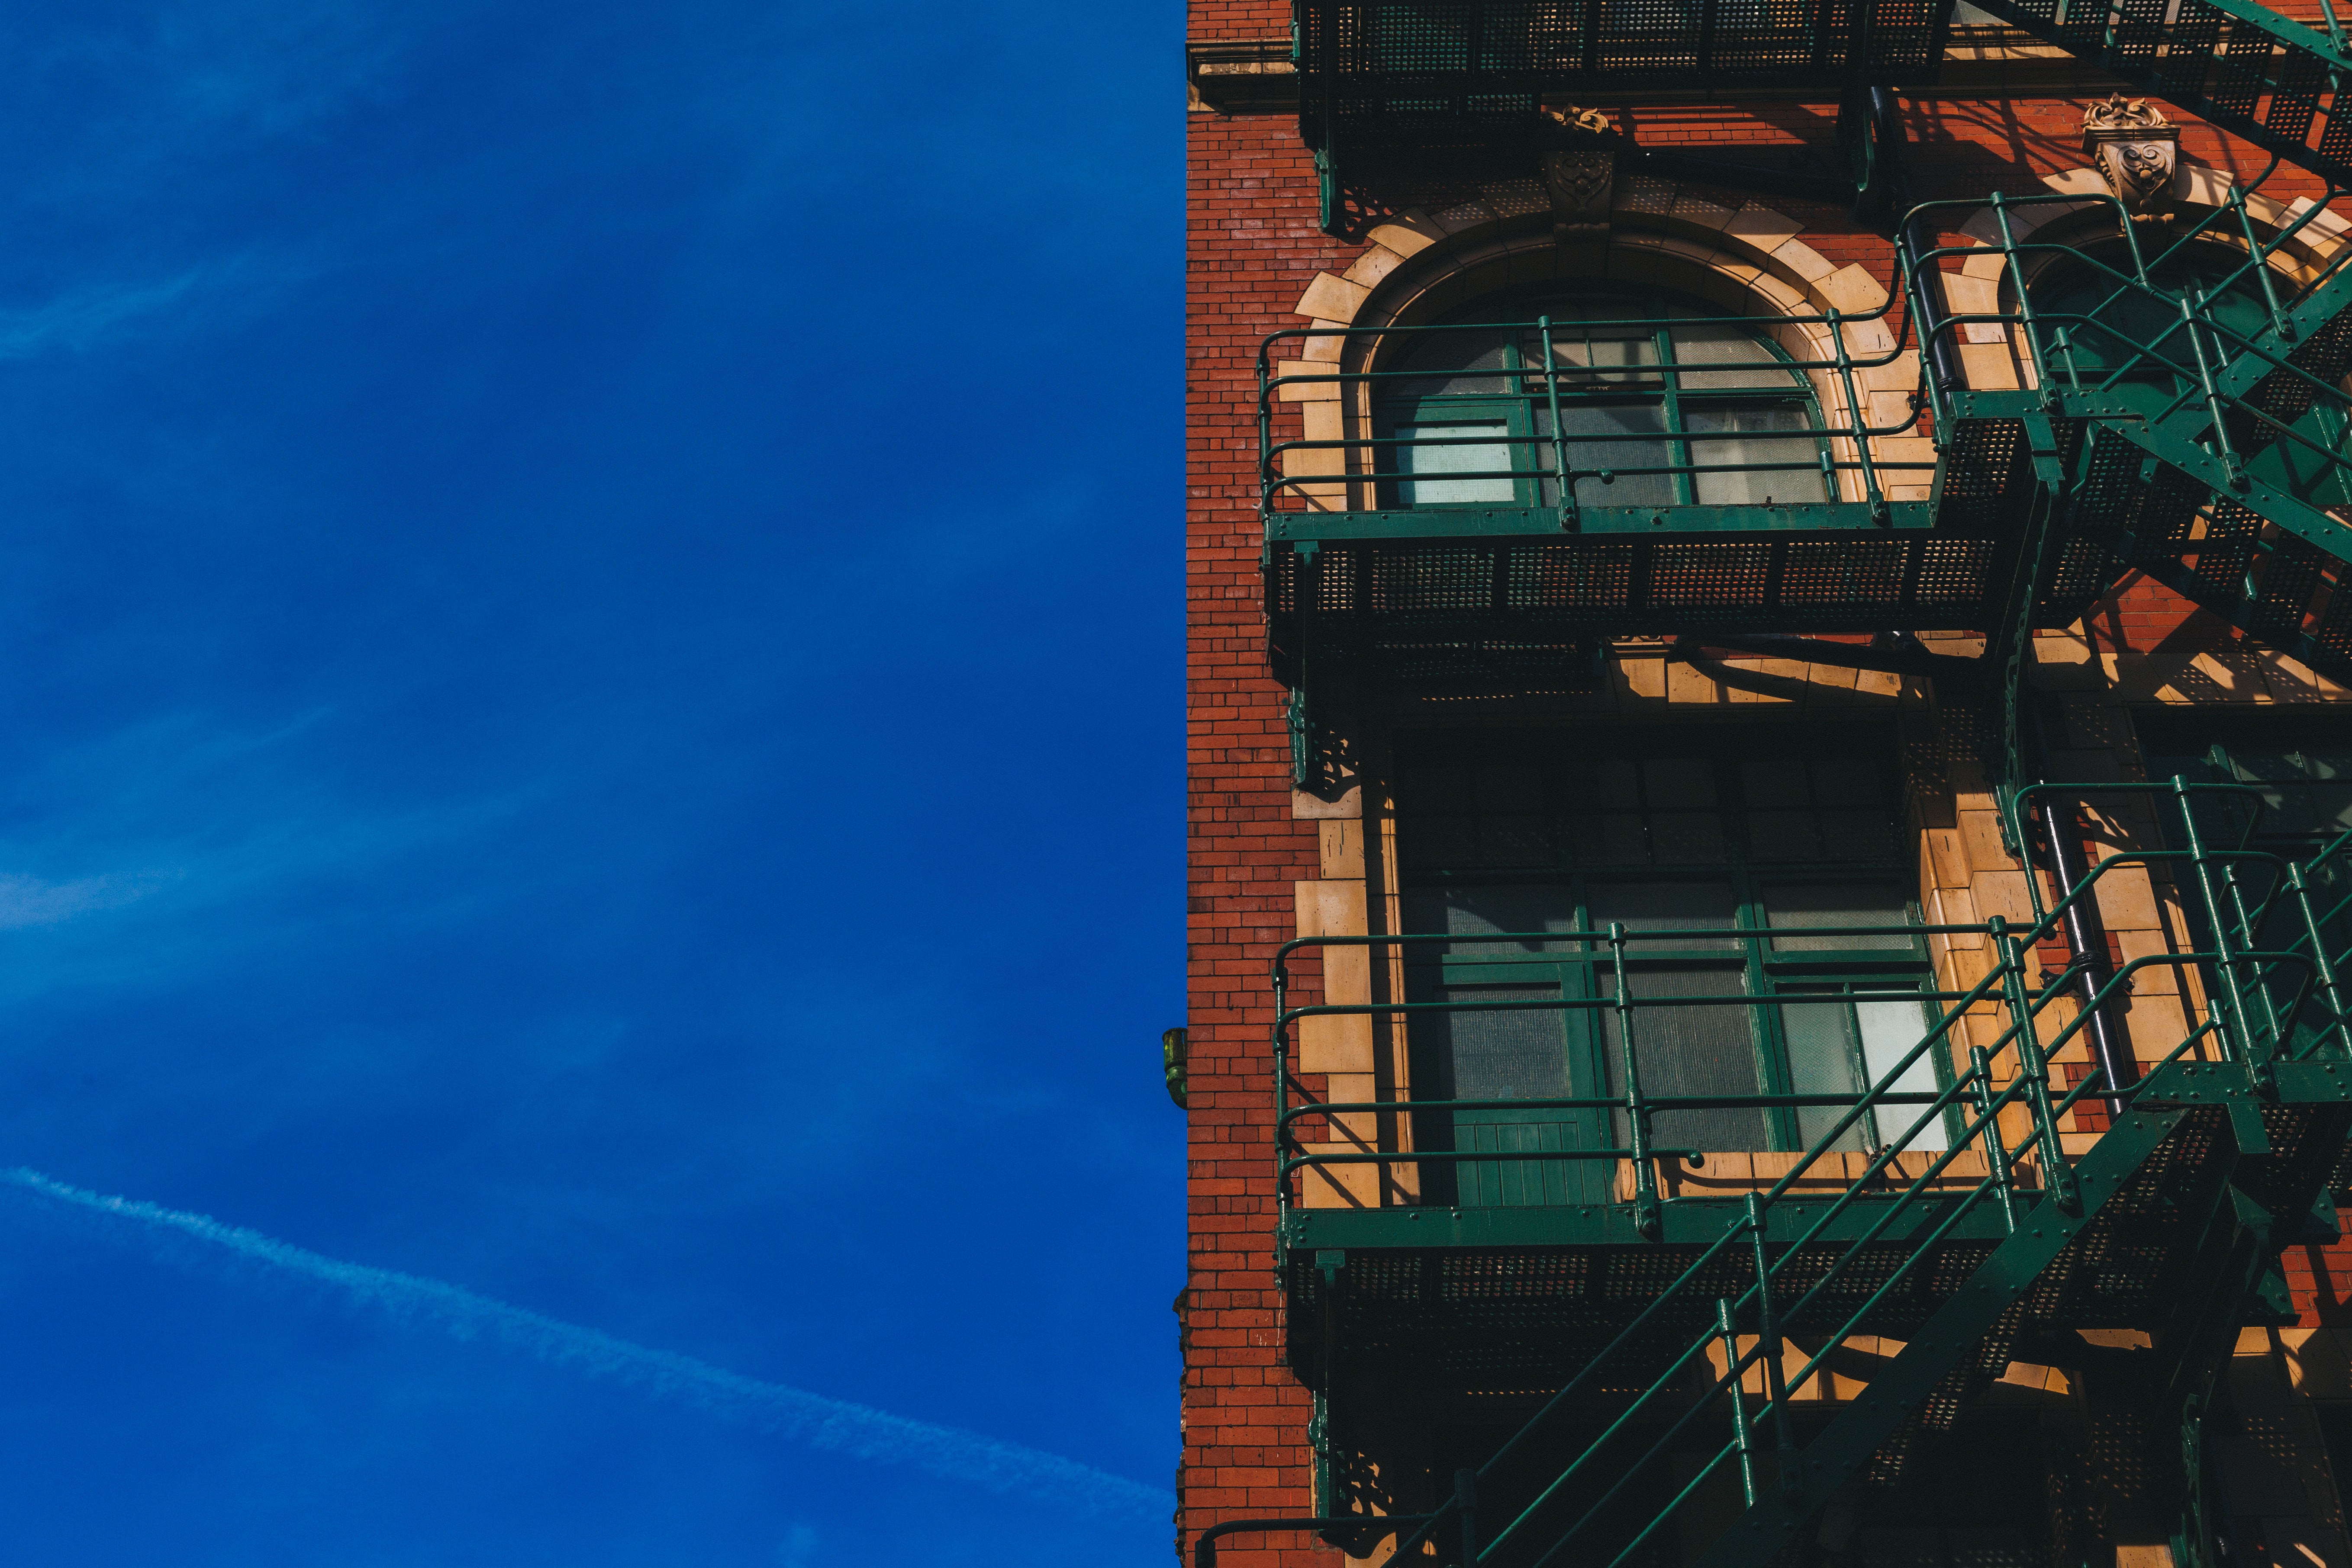
blue, sky, architecture, urban area, line, building, window, city, cloud, house, facade, reflection, Tints and shades